Wakanda

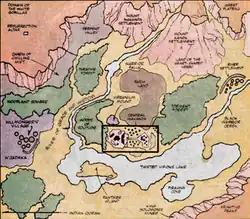
Map of Wakanda from "Official Handbook of the Marvel Universe" #12 (December 1983). Art by Don McGregor.

Some sources place Wakanda just north of Tanzania and exactly at Rwanda, while others such as "Marvel Atlas" #2 show it at the north end of Lake Turkana, in between South Sudan, Uganda, Kenya, and Ethiopia (and surrounded by fictional countries like Azania, Canaan, and Narobia).